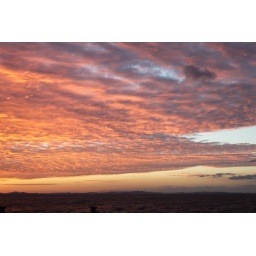
pink sky over lake Cocibolca